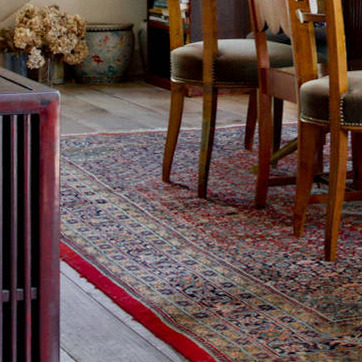
Material: carpet